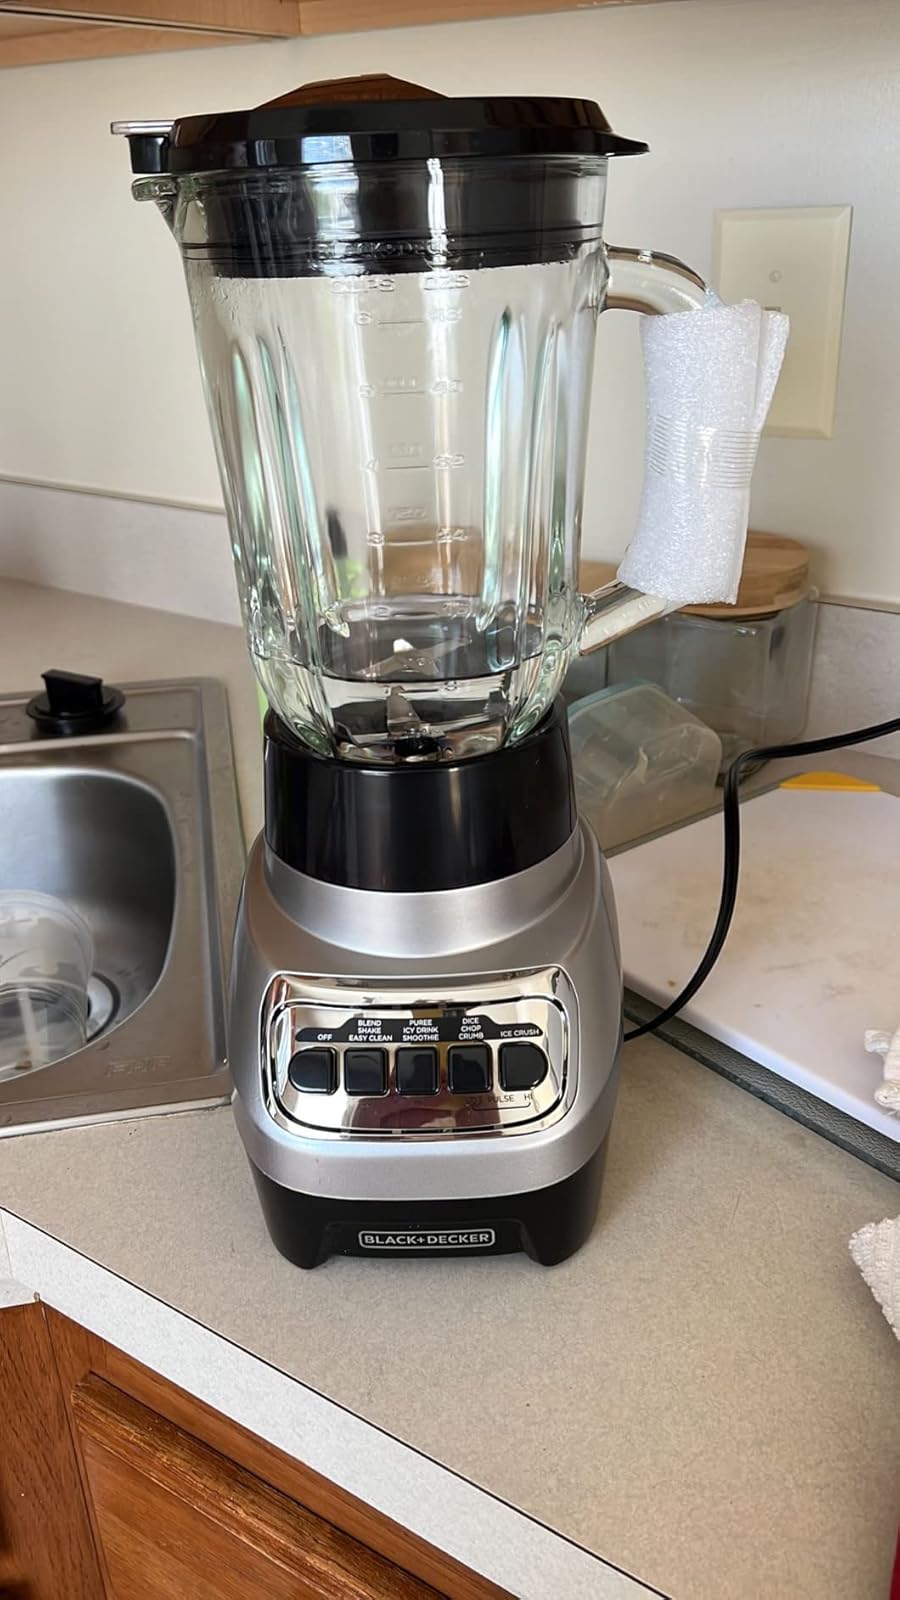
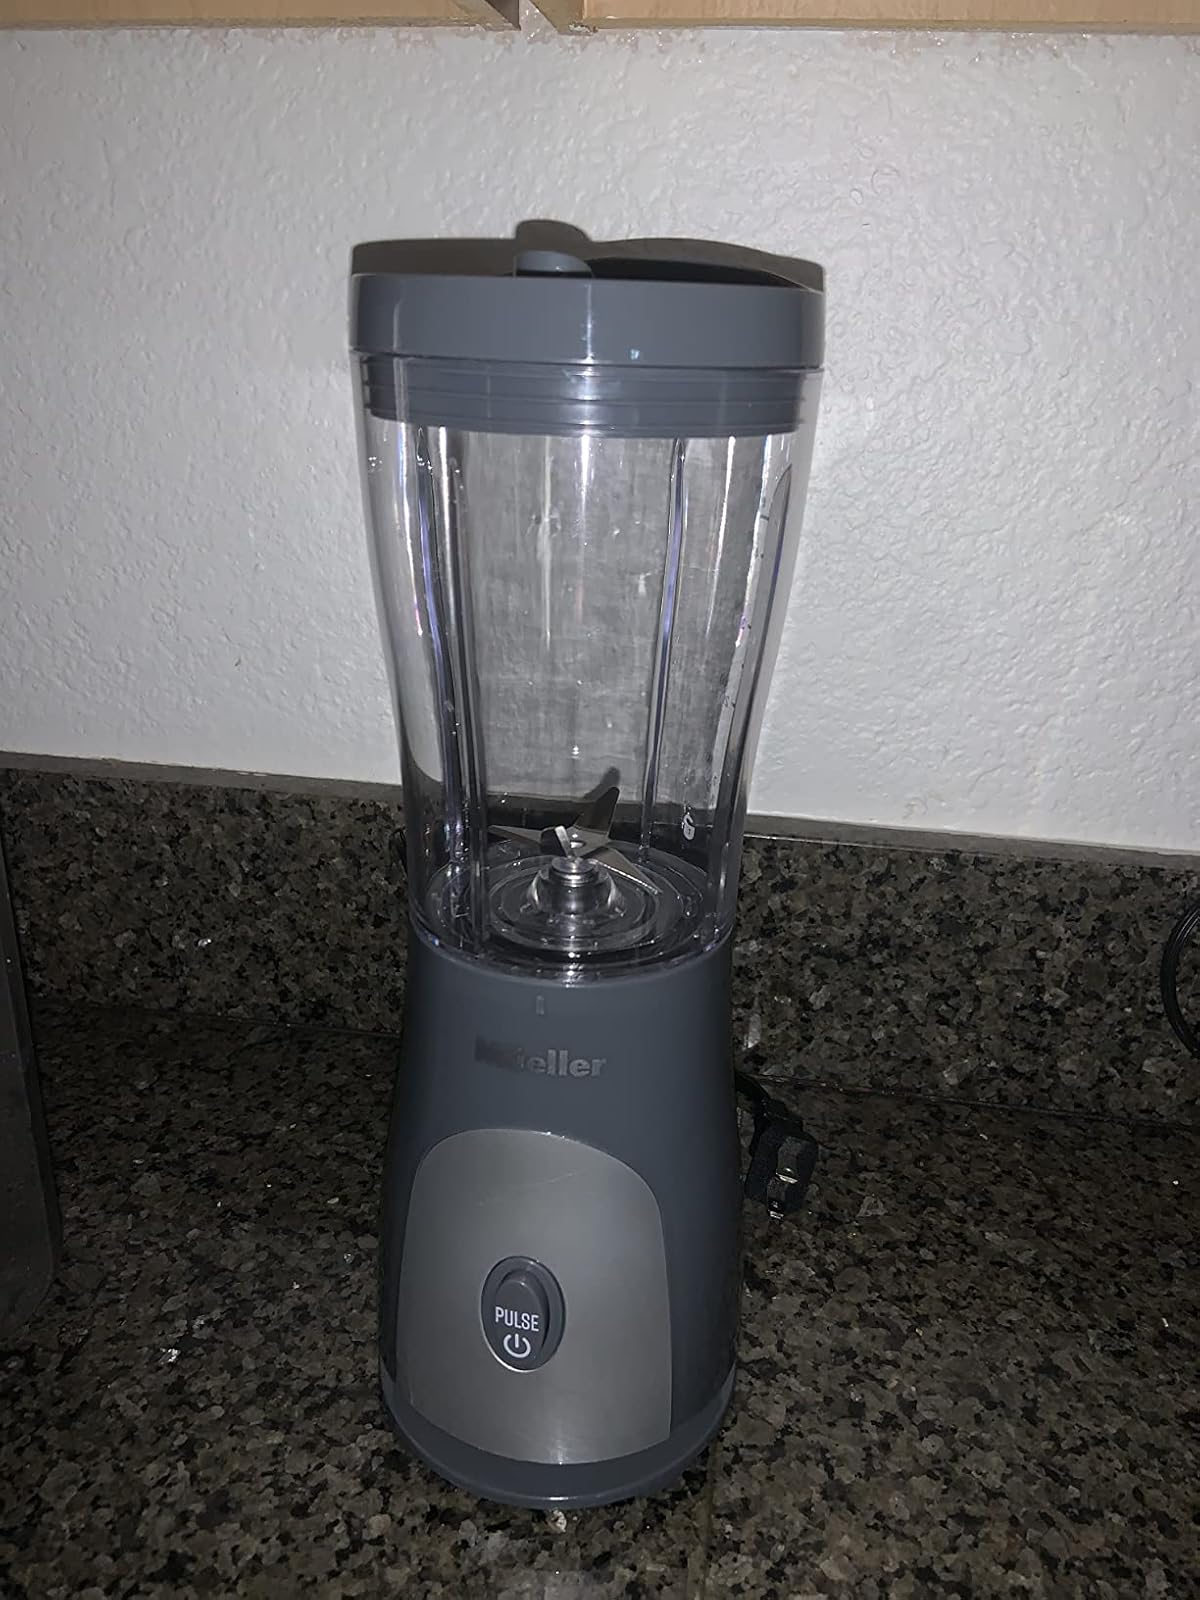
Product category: items_blender
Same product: no